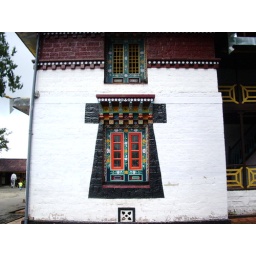
A beautifully adorned window on a wall of Emchey Monastery in Sikkim